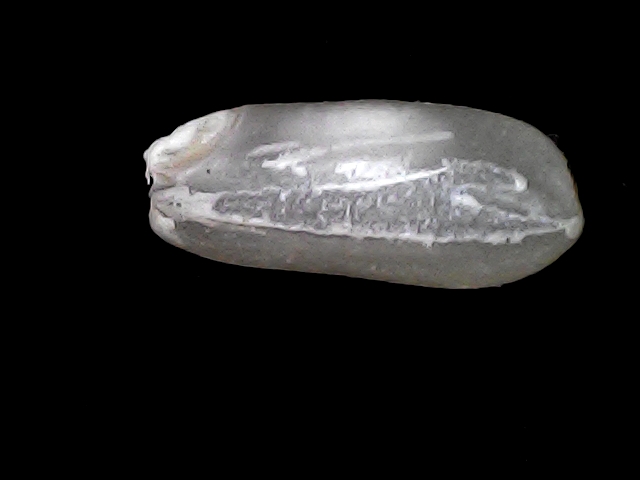
Rice variety: BRRI74